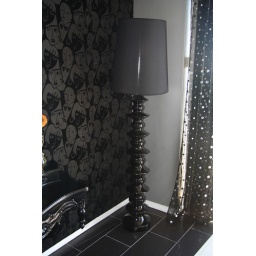
Black Chrome Lamp with shiny finish and huge black lamp shade would be stylish in any room.